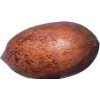
Label: nut_pecan